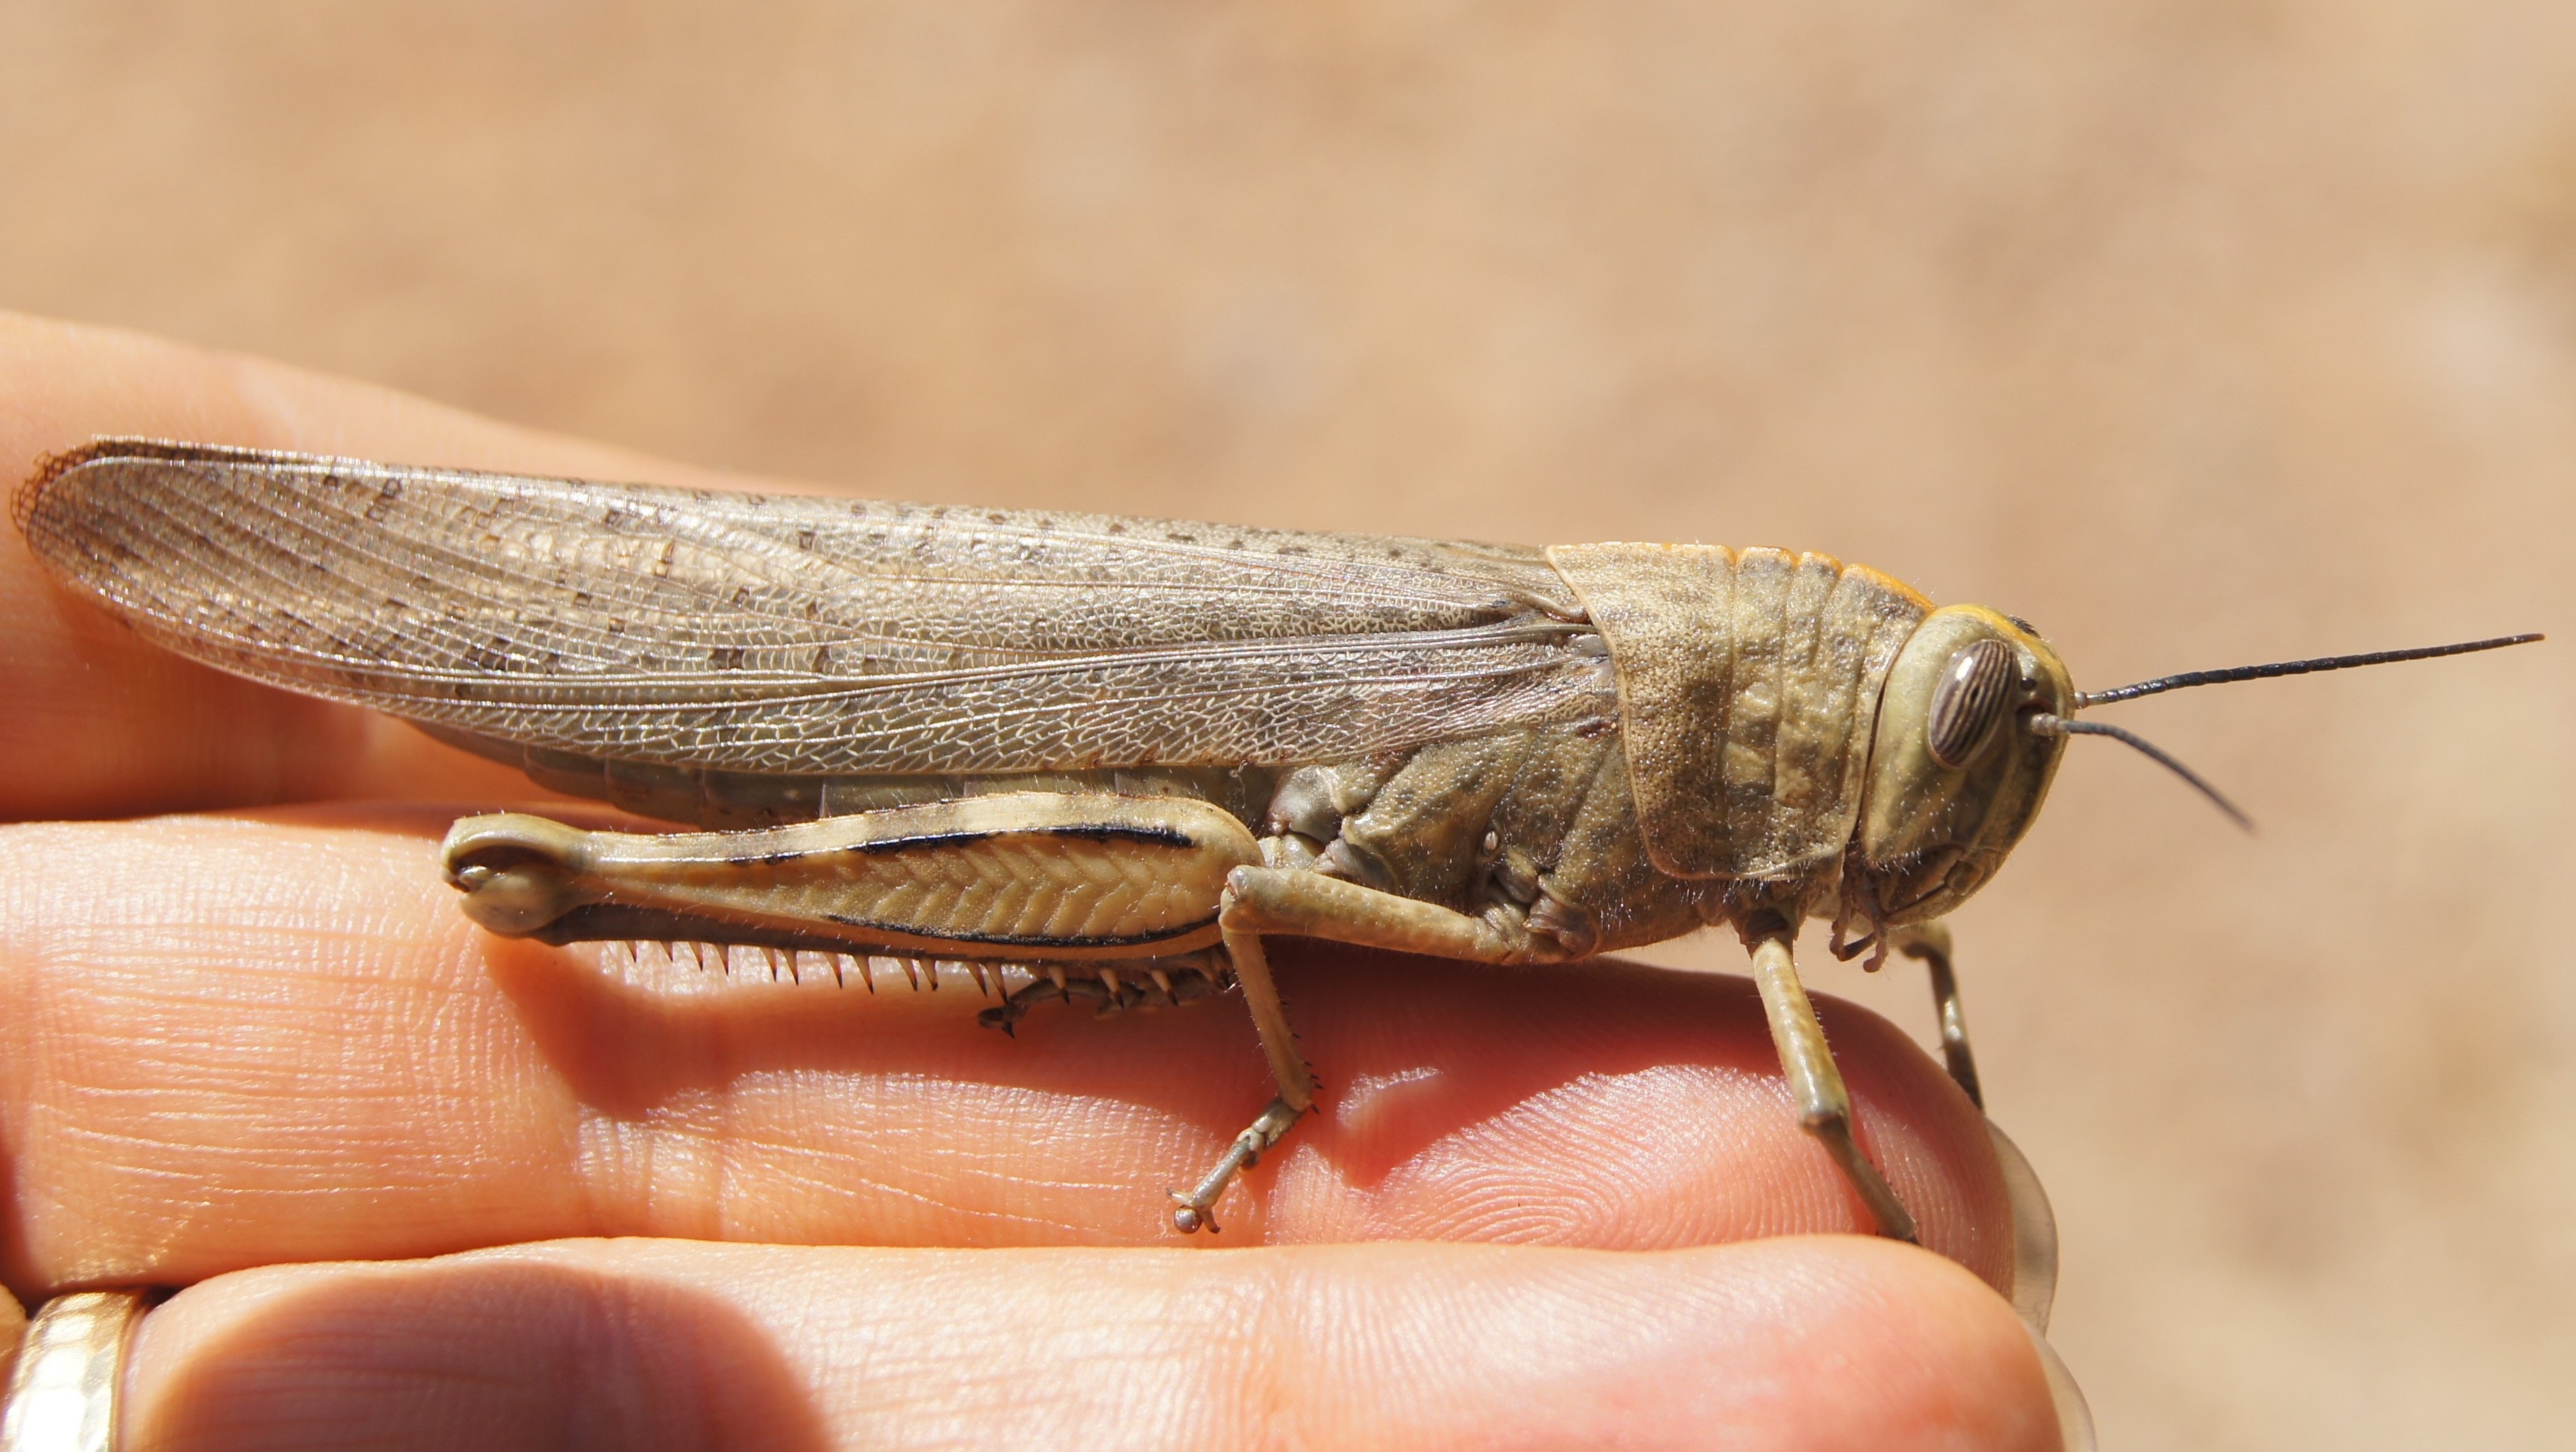
wing, insect, moth, fauna, grille, invertebrate, close up, grasshopper, locust, macro photography, arthropod, net winged insects, cricket like insect